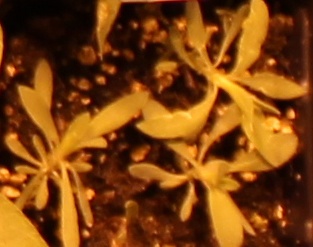
Label: Kochia